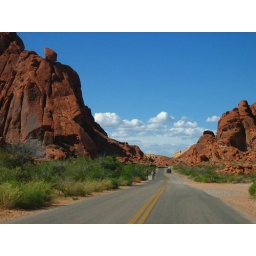
Beautiful red rocks in valley of fire close to Las Vegas.